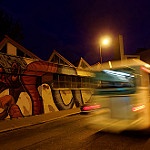
Label: non_damage_buildings_street